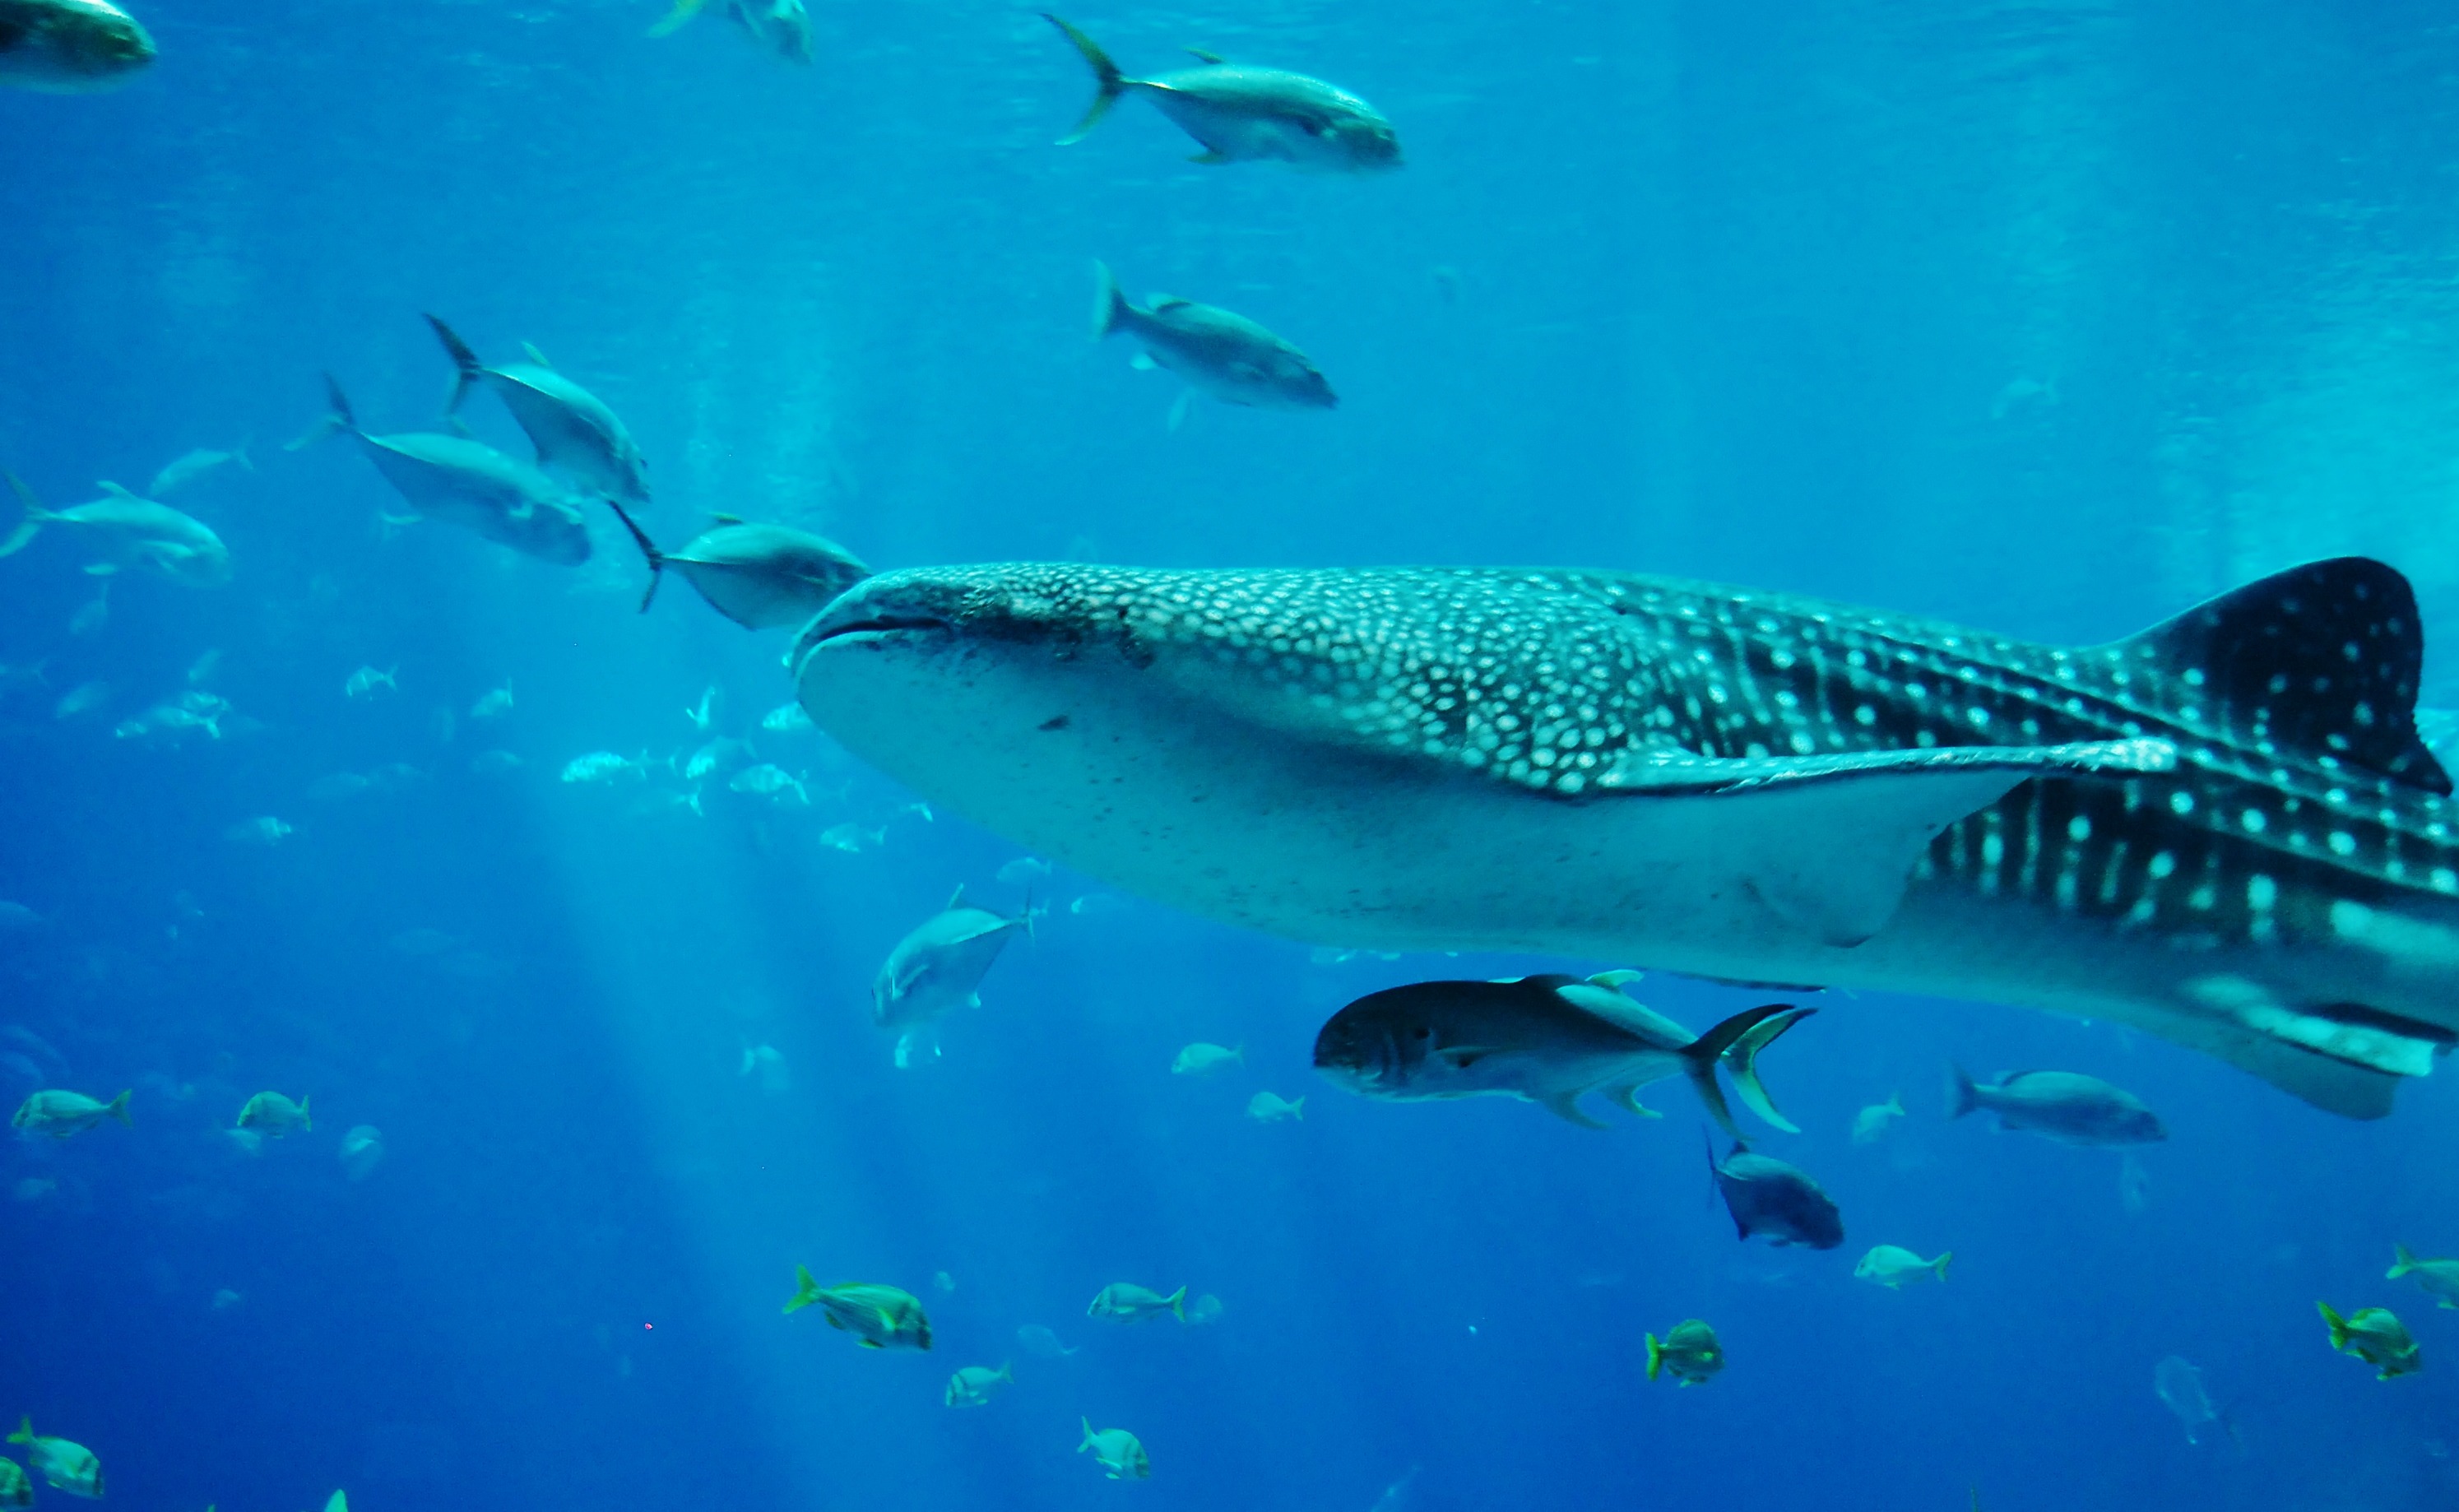
sea, water, ocean, underwater, biology, fish, swimming, coral reef, shark, reef, sports, aquarium, jaws, marine biology, coral reef fish, requiem shark, carcharhiniformes, deep sea fish, tiger shark, whale shark